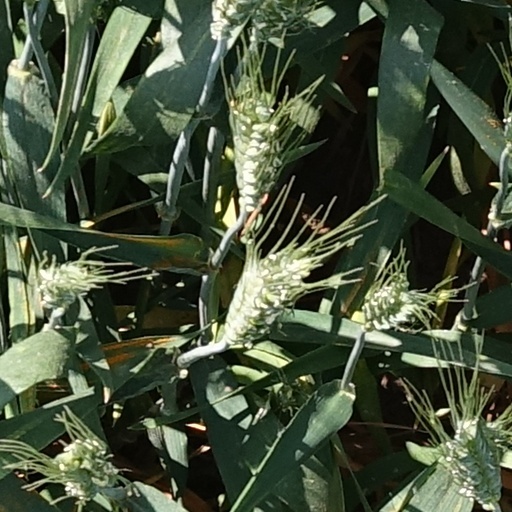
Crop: wheat